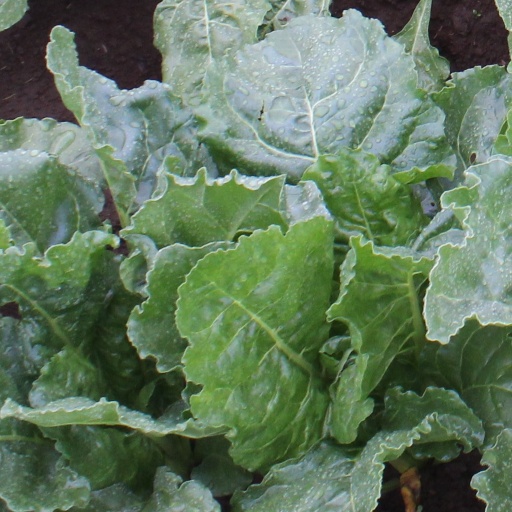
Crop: sugar beet